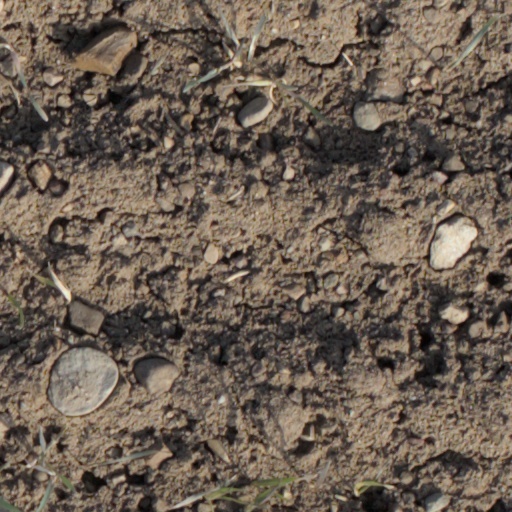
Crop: wheat